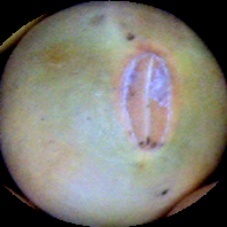
Label: Immature